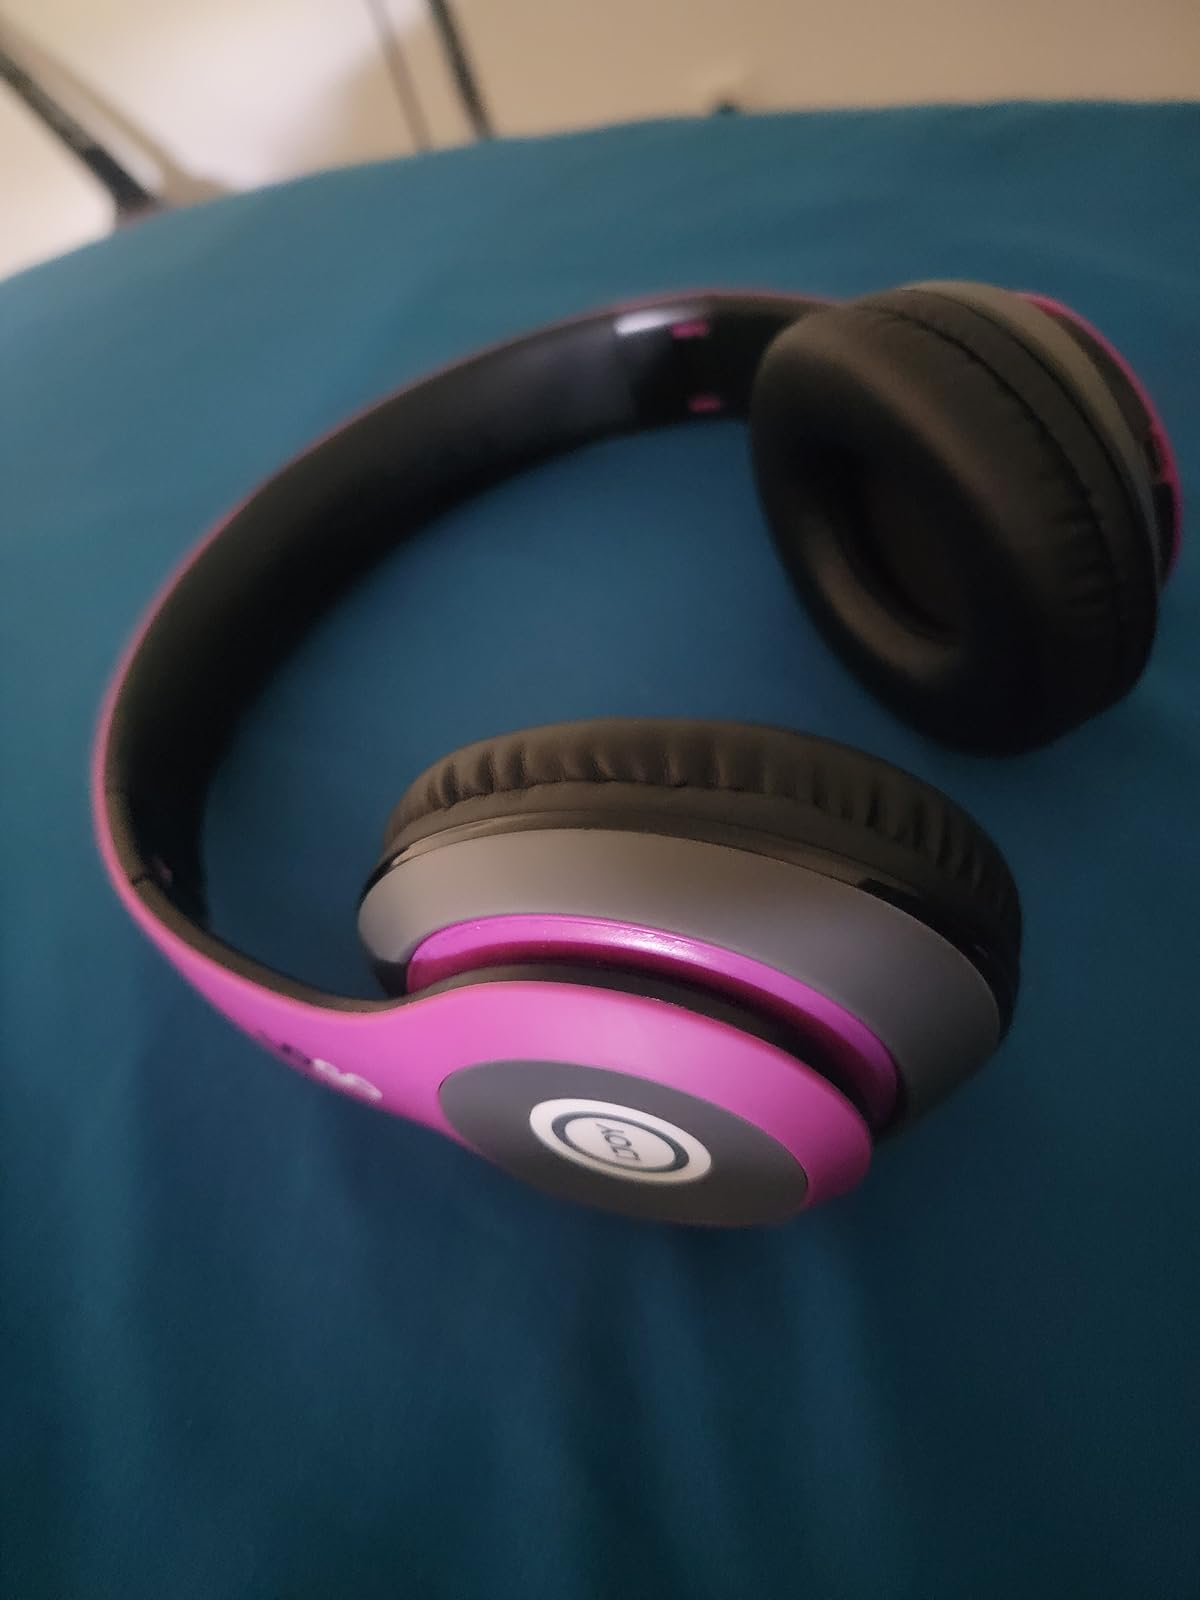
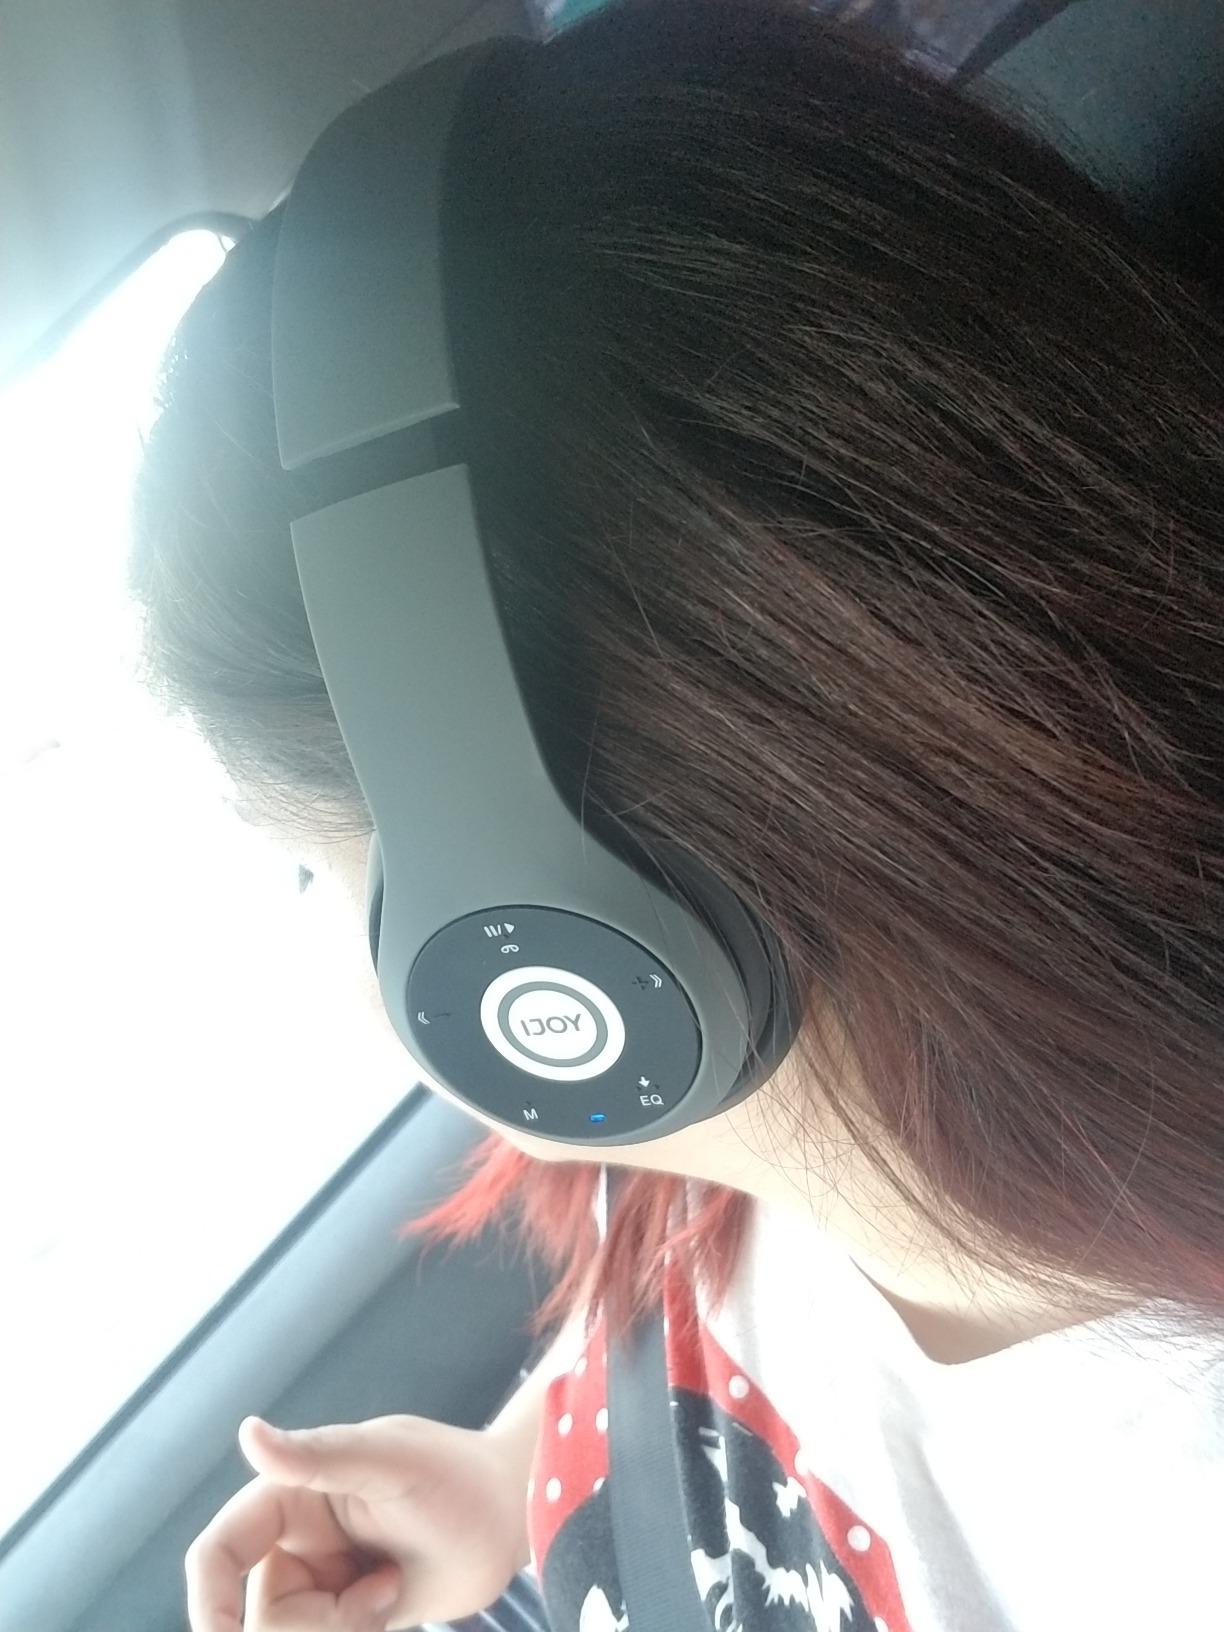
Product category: headphones
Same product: no